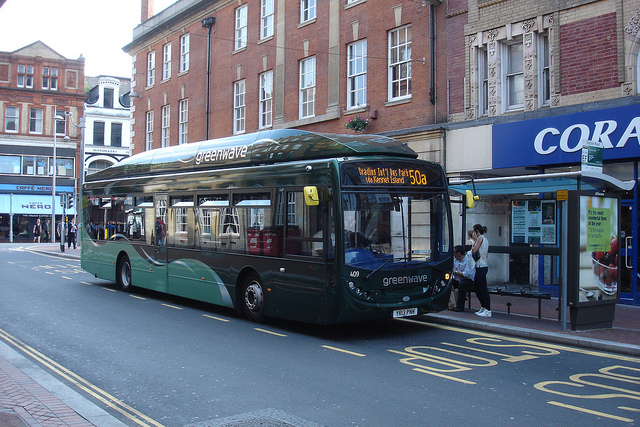
A bus pulling up to a bus stop with people waiting.

People are standing outside with a bus parked near them.

A city bus picking people up at a bus stop near a store.

A bus sitting in front of a building on the side of a road.

A "Greenwave" bus stopped at a bus stop next to brick buildings.